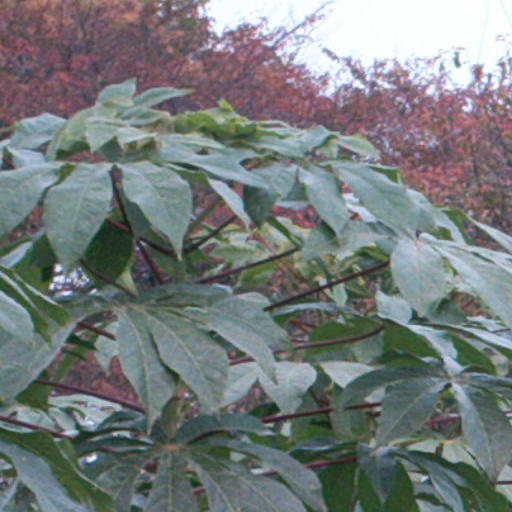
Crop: cassava